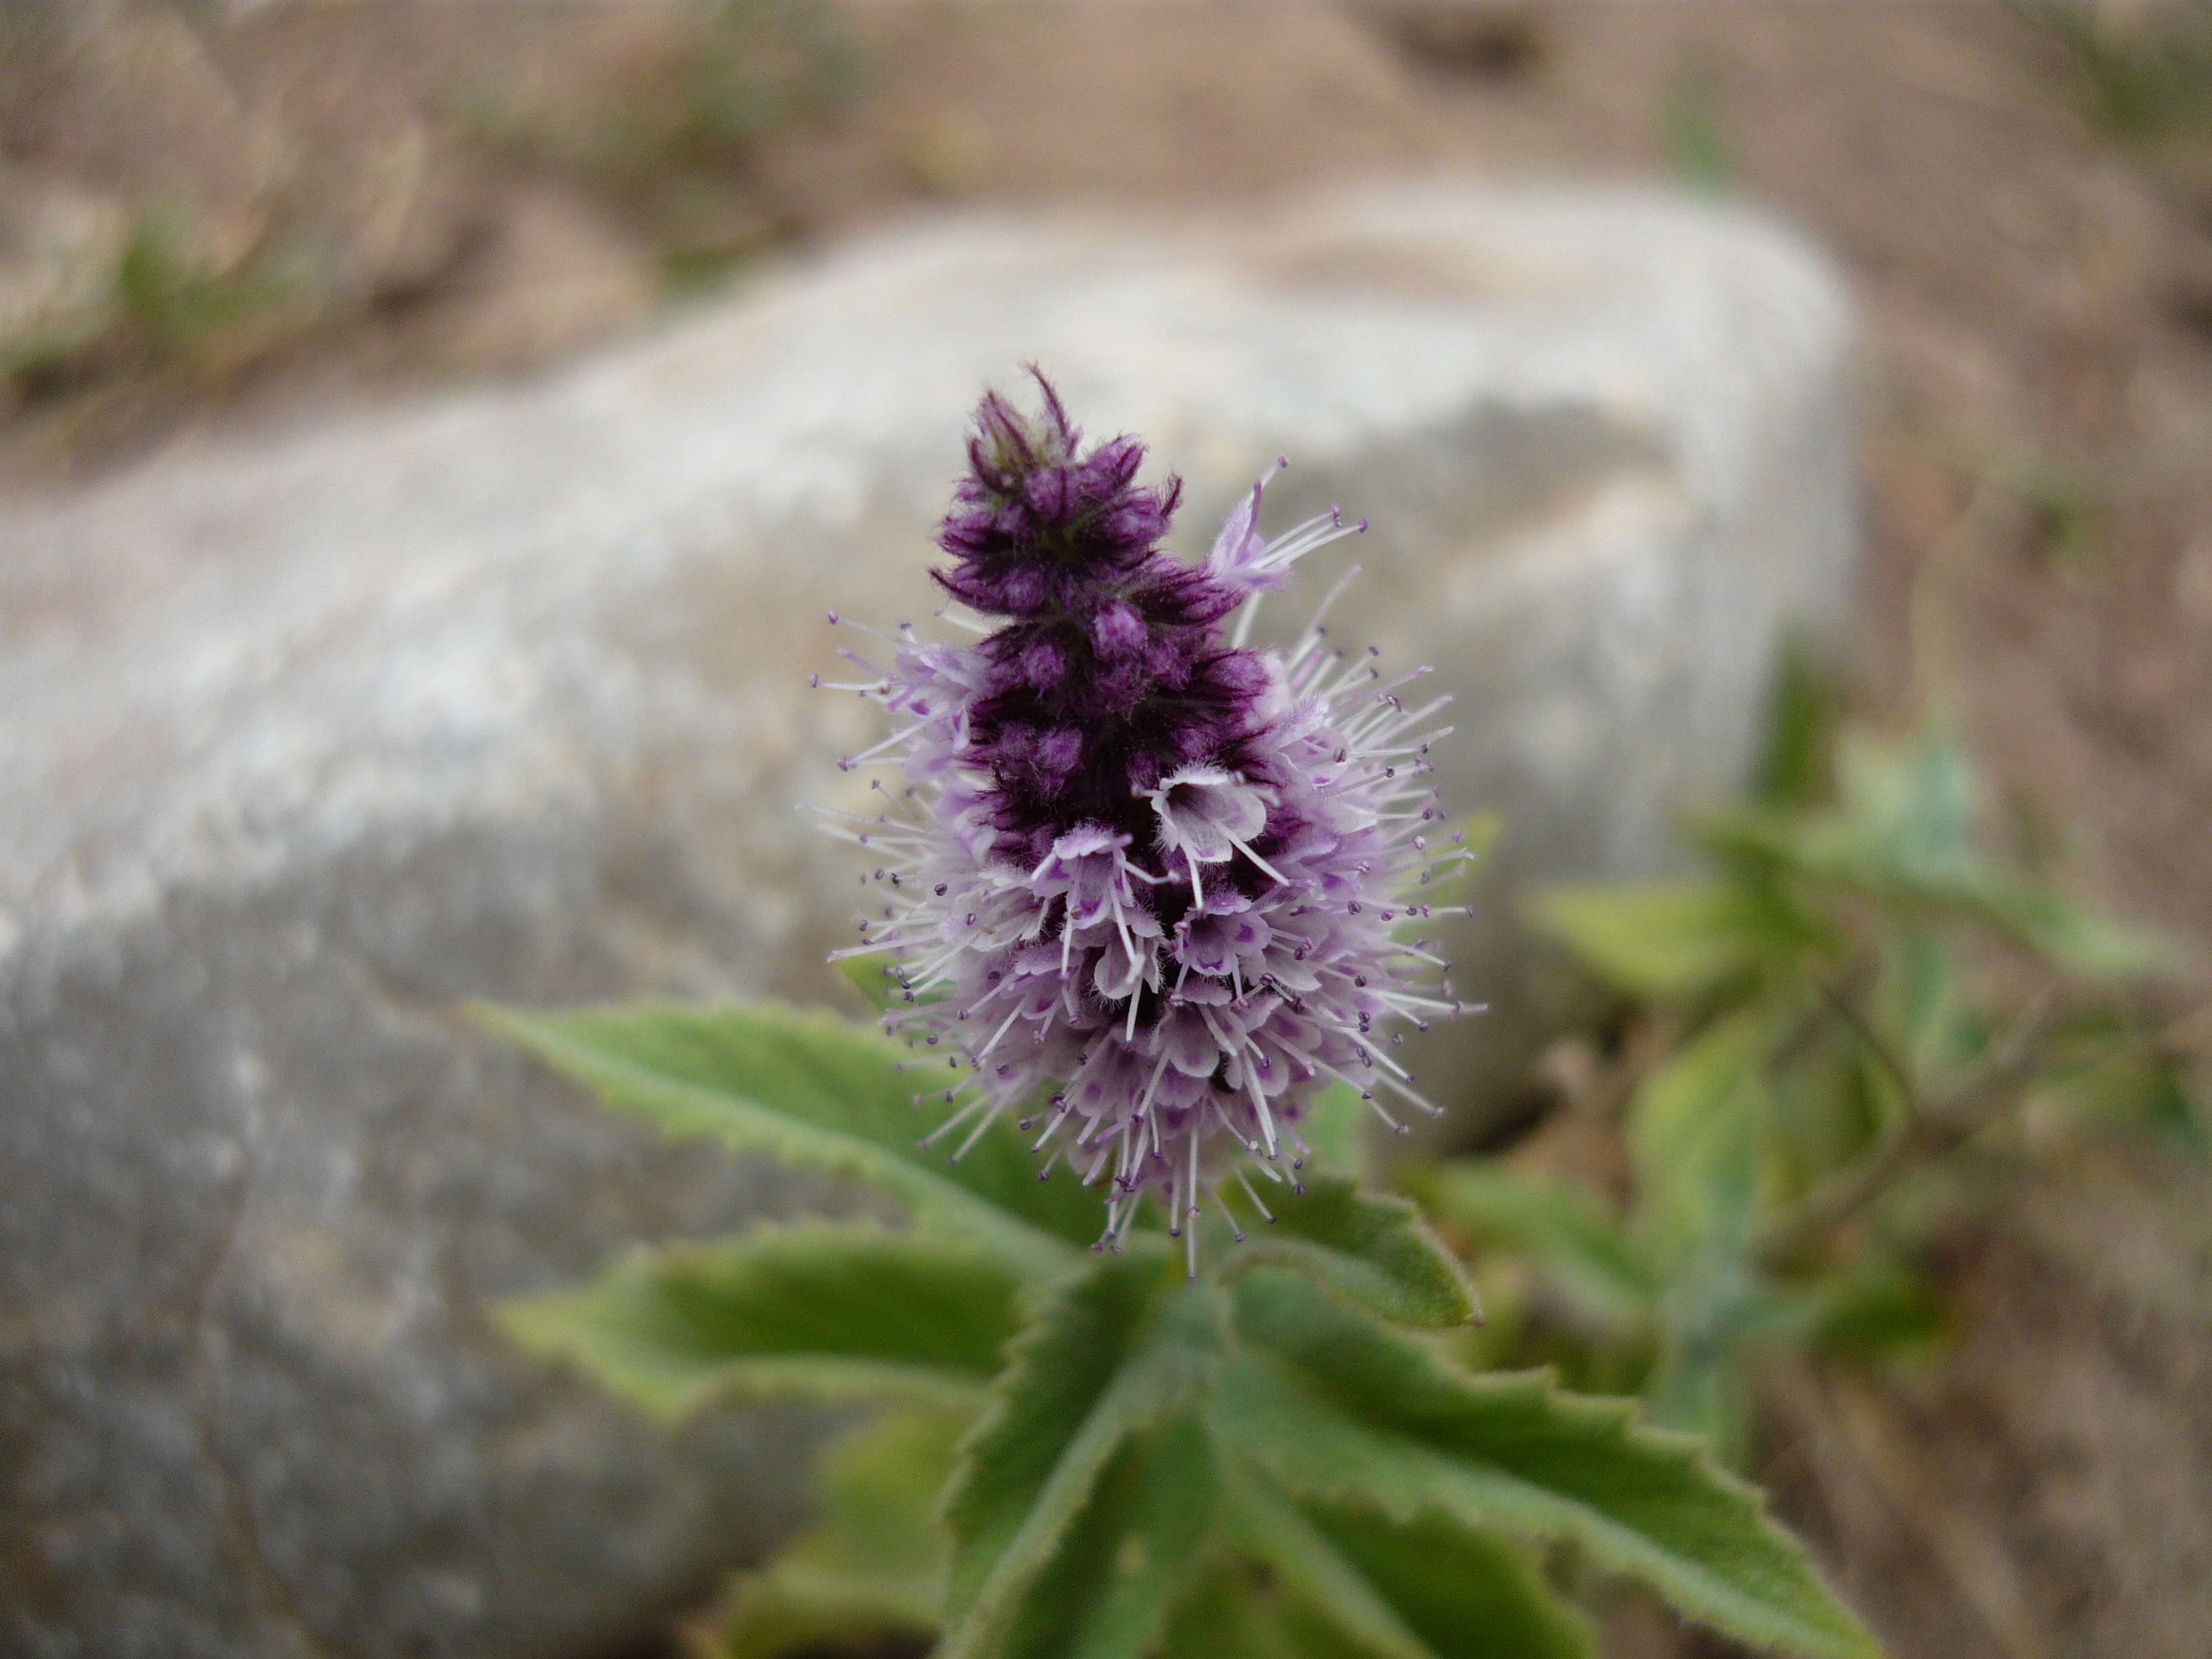
natural, flowering plant, flower, plant, artichoke thistle, thistle, wildflower, ironweed